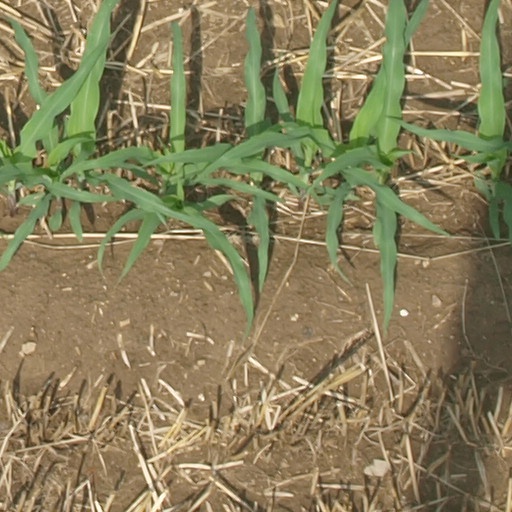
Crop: maize; corn